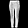
Label: Trouser